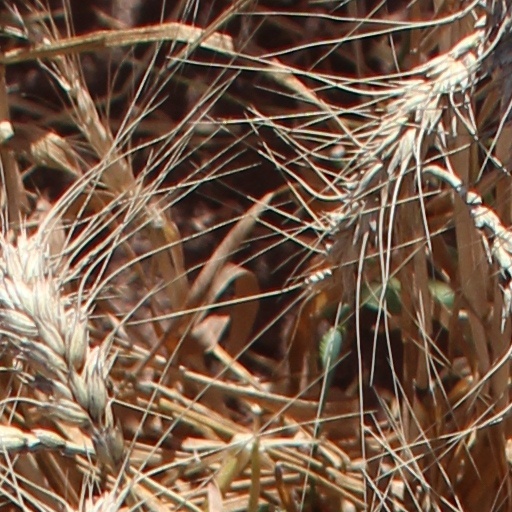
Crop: wheat